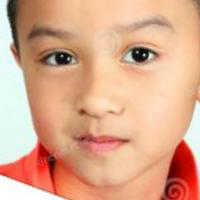
Age group: age 01-10